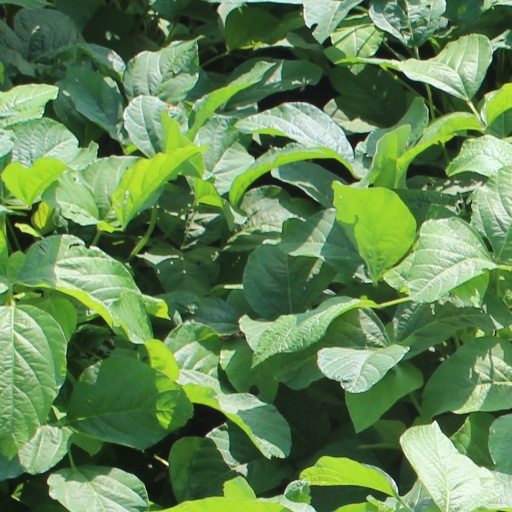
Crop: soybean